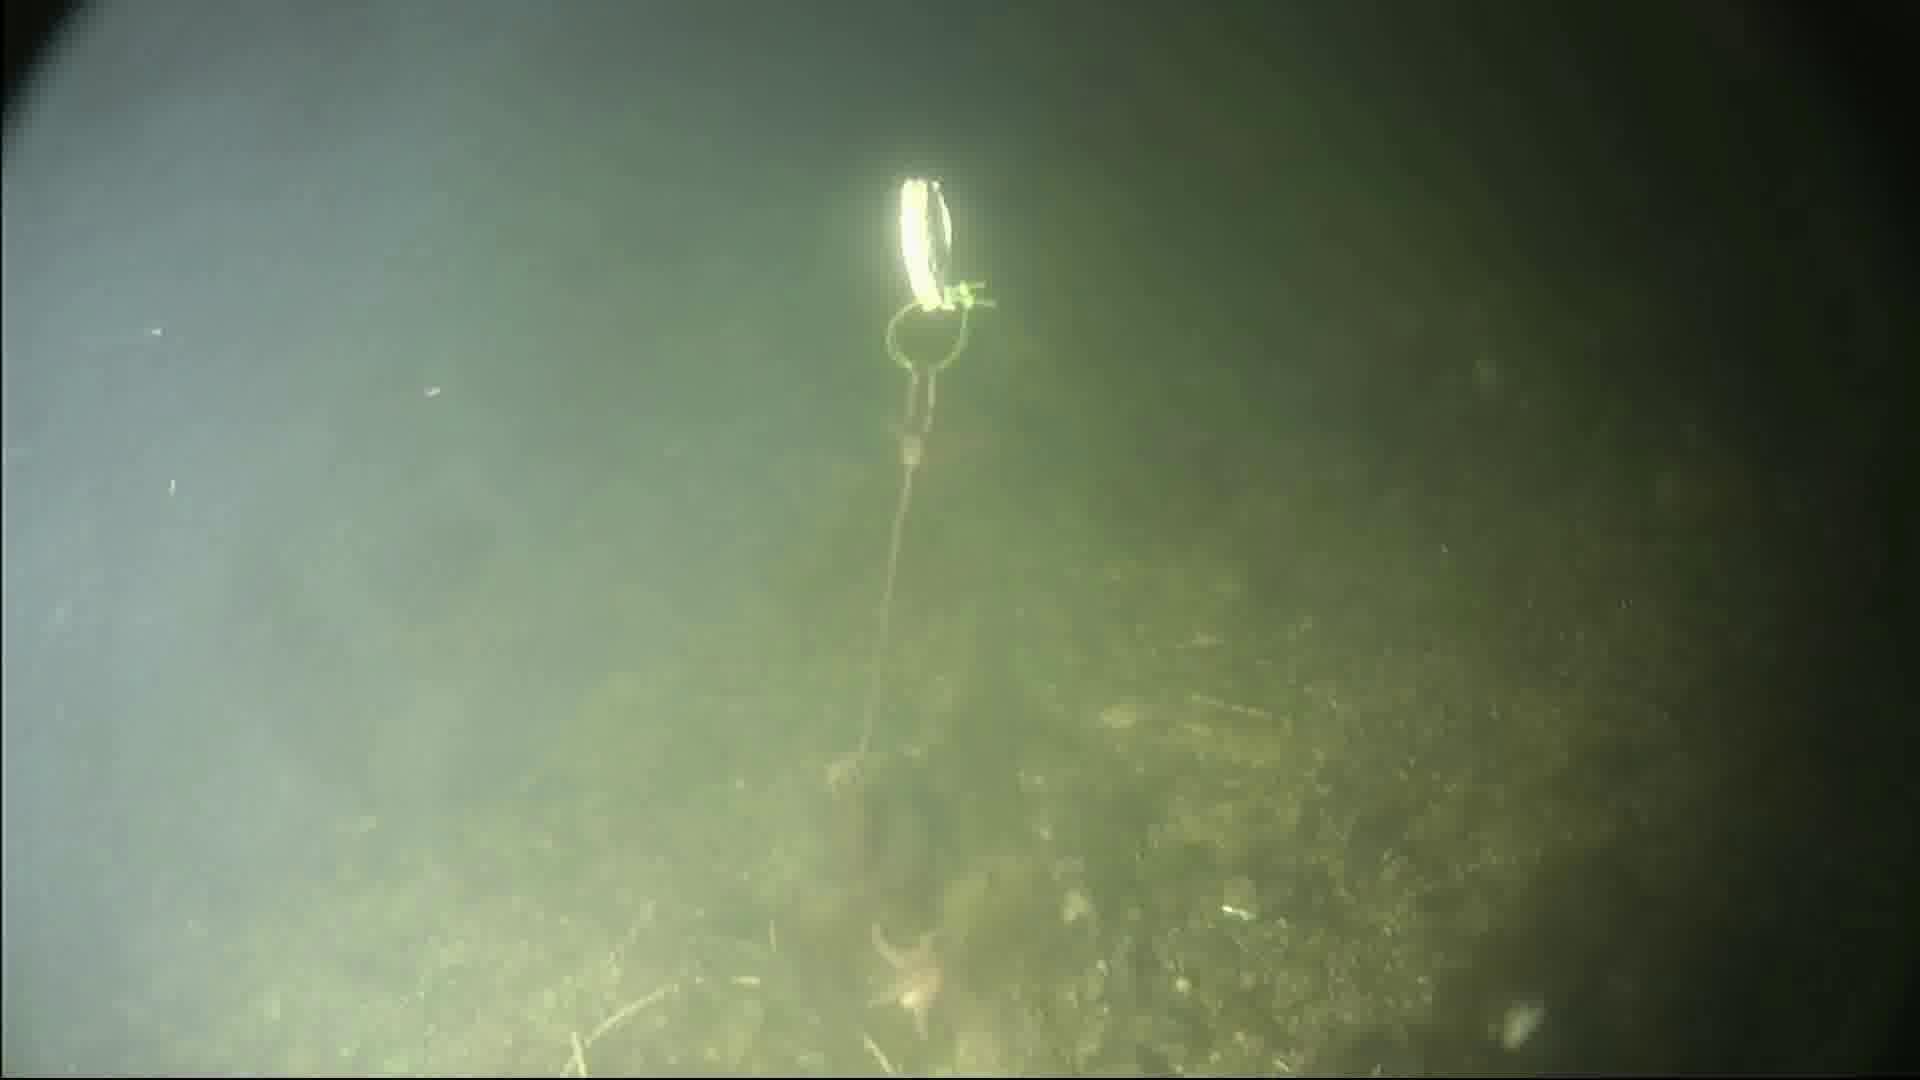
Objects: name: starfish